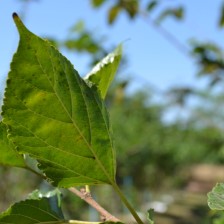
Variety: Kamphaengsaeng42